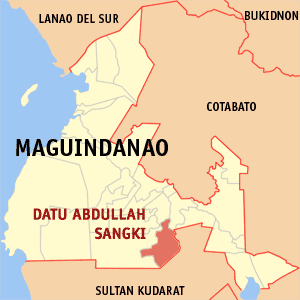
Datu Abdullah Sangki est une localité de la province de Maguindanao, aux Philippines. En 2015, elle compte 23 878 habitants.